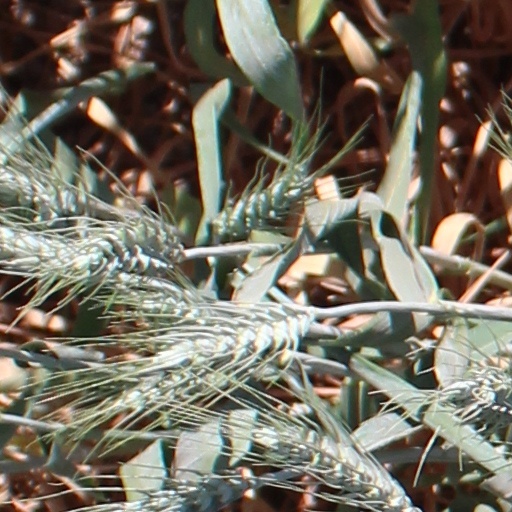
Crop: wheat